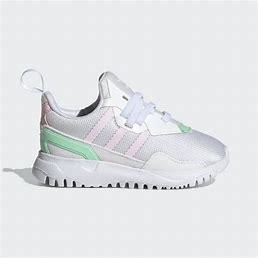
Brand: Adidas
Model: Originals Flex